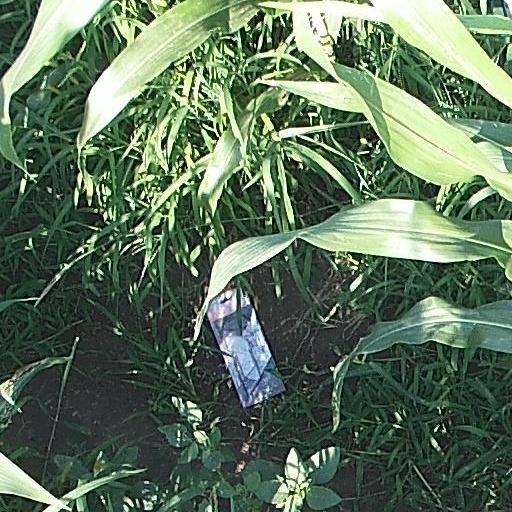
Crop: maize; corn